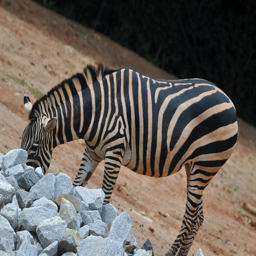
A zebra hiding his nose behind a pile of quarry rocks.
A zebra grazing in sandy field next to a pile of rocks.
a close up of a zebra near a pile of rocks
A zebra is standing alone beside a pile of rocks.
A zebra sniffs in a pile of rocks.